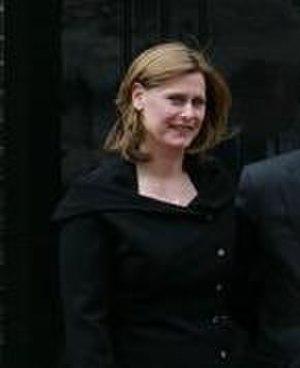
Le conjoint du Premier ministre britannique ou le conjoint du Premier ministre de Royaume-Uni est un titre non officiel donné au concubin, à l'épouse ou l'époux du Premier ministre britannique. Elle est parfois appelée la « Première dame » du pays.